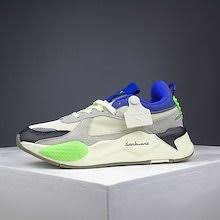
Waste category: shoes